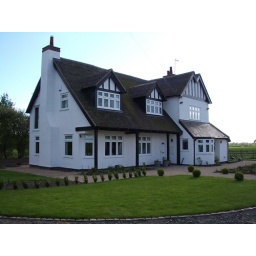
Jeremys new house in market bosworth.